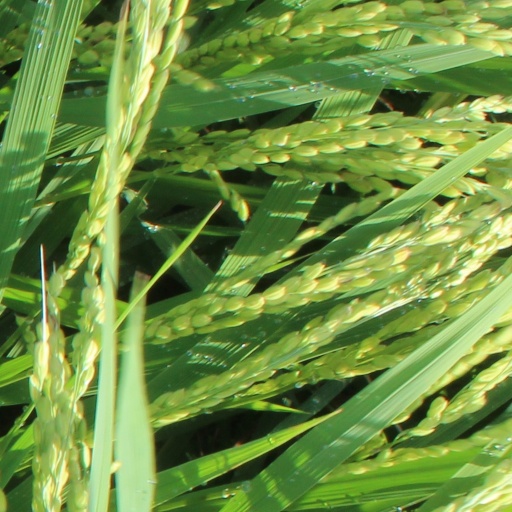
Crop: rice